Carton House

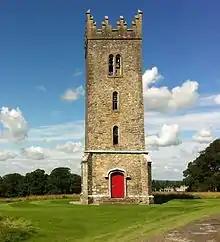
Tyrconnell Tower, Carton Estate.

Carton remained in the control of the FitzGeralds until the early twentieth century when the 7th Duke of Leinster (1892–1976) sold his life interest to a moneylender, Sir Harry Mallaby-Deeley, to pay off gambling debts of £67,500. The 7th Duke, who was known as Lord Edward FitzGerald up until he inherited the dukedom in February 1922, was originally third in line to succeed, so he did not think he would ever inherit. However, both of his older brothers were unmarried and predeceased him.